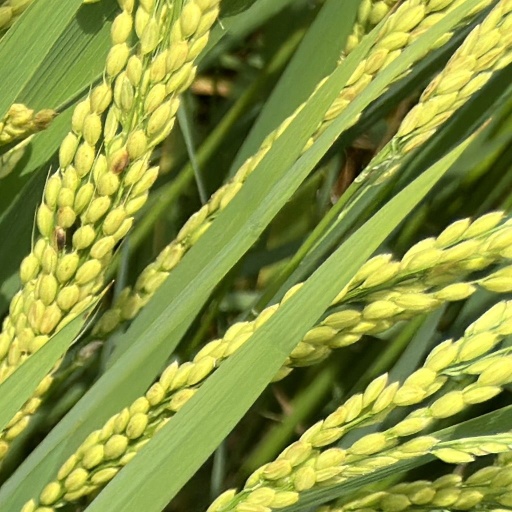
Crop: rice